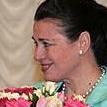
Age: 60